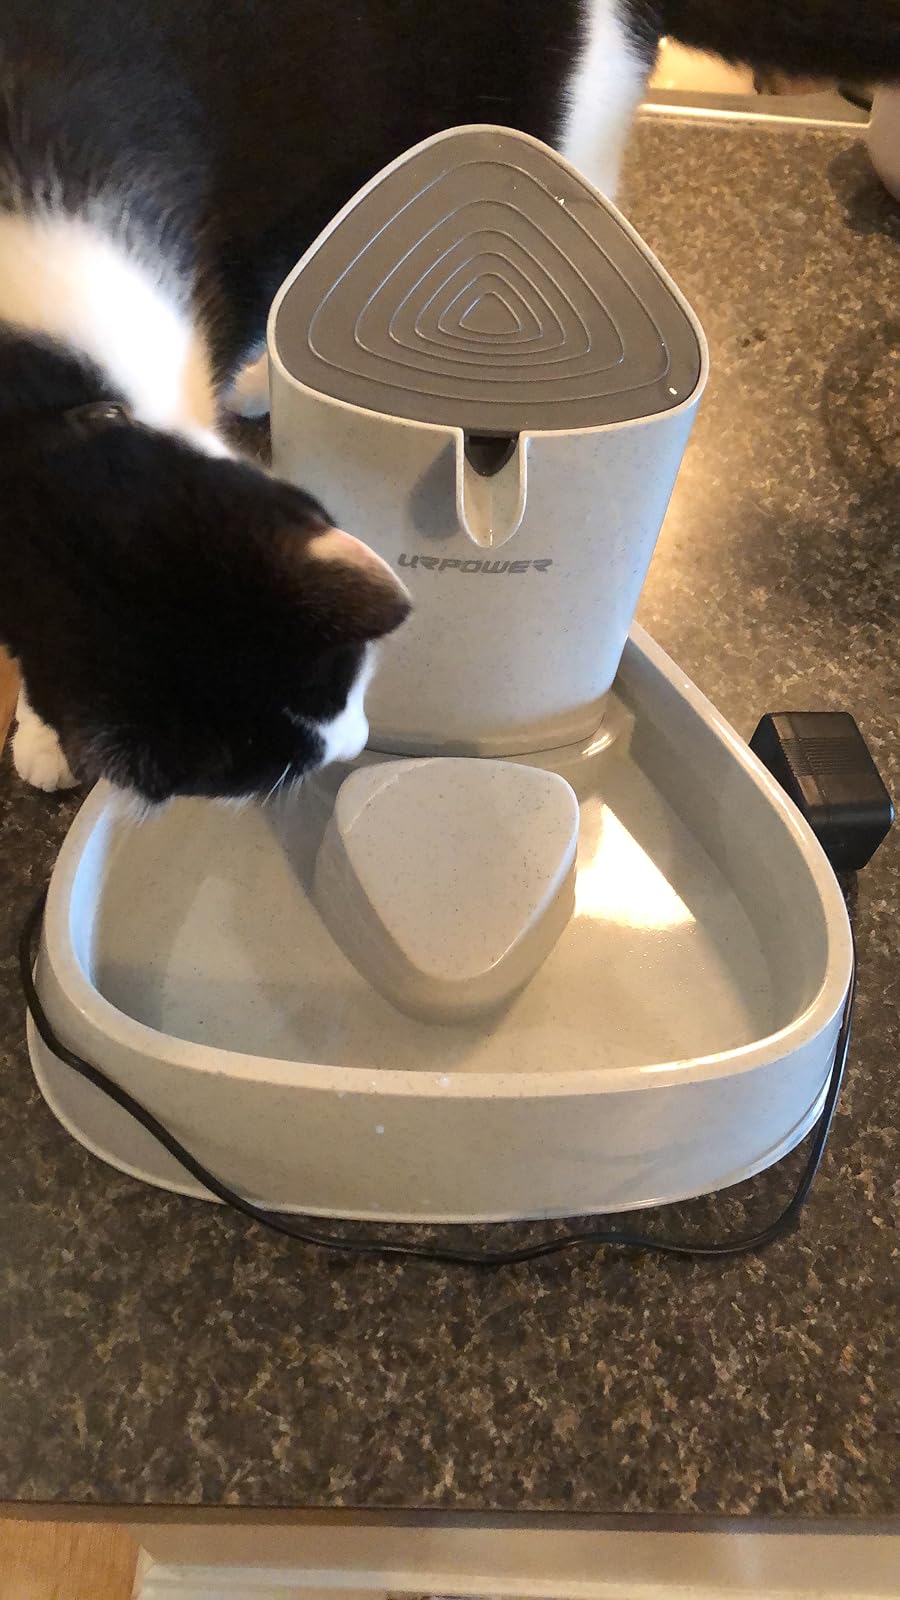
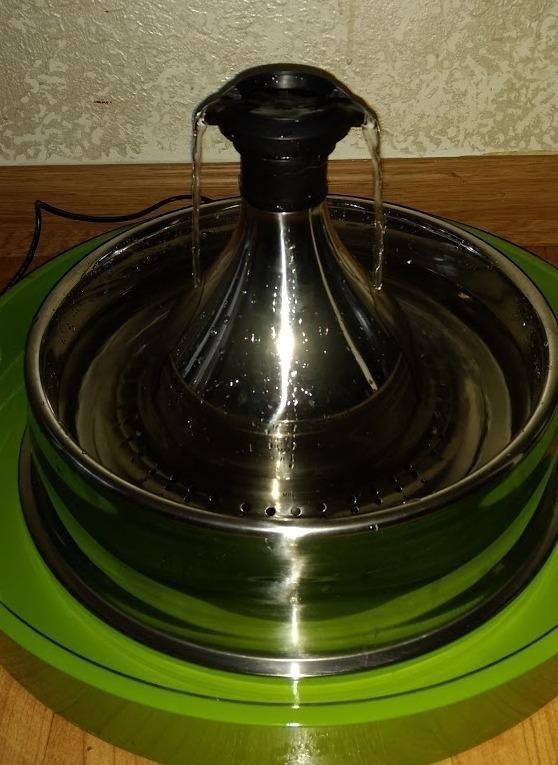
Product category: items_bowl
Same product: no